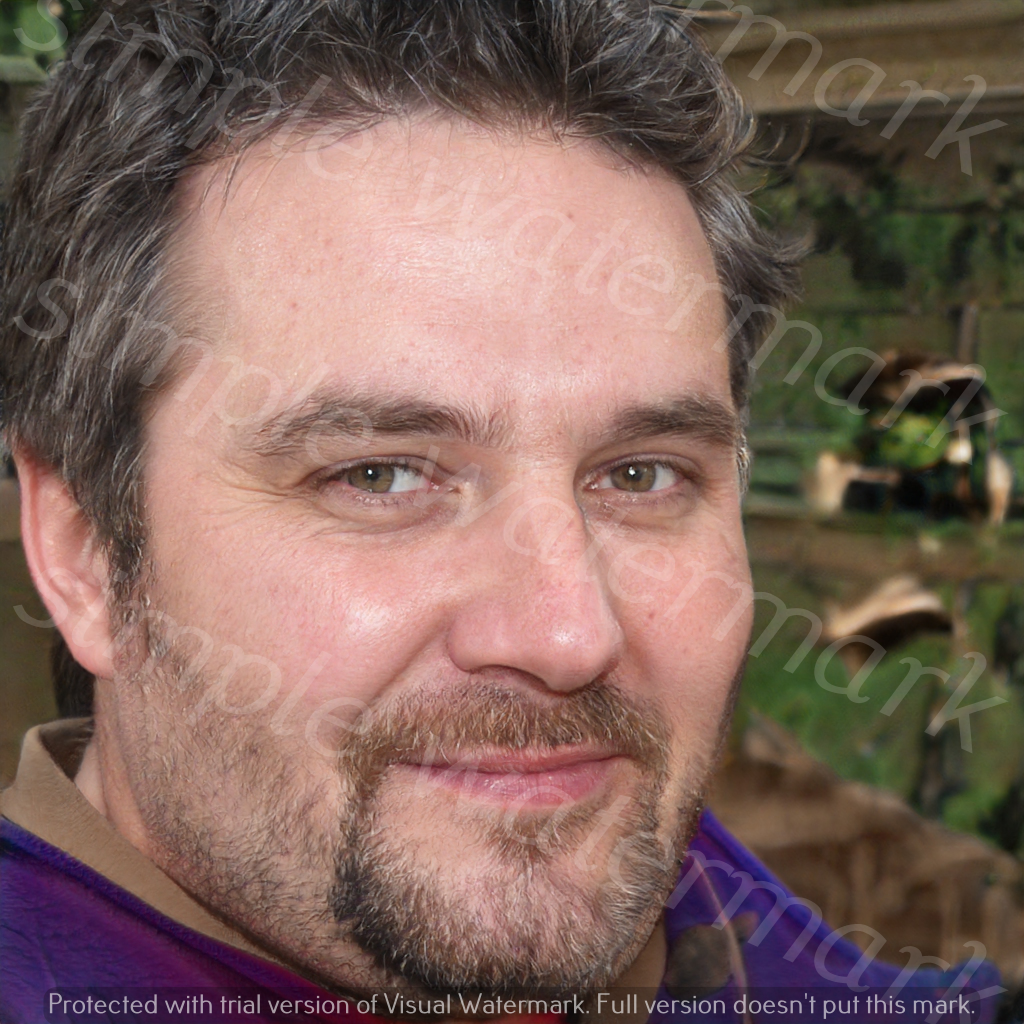
Label: Watermark